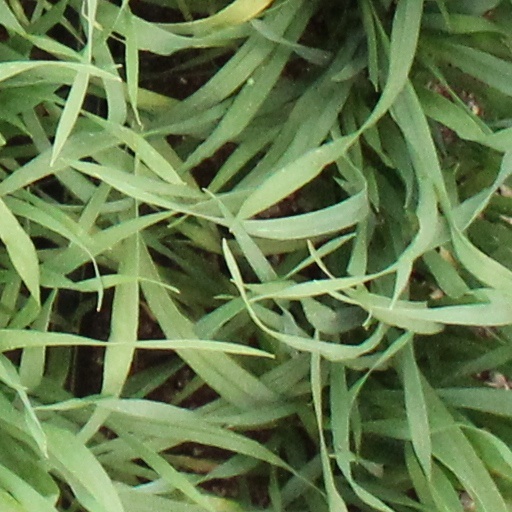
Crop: wheat